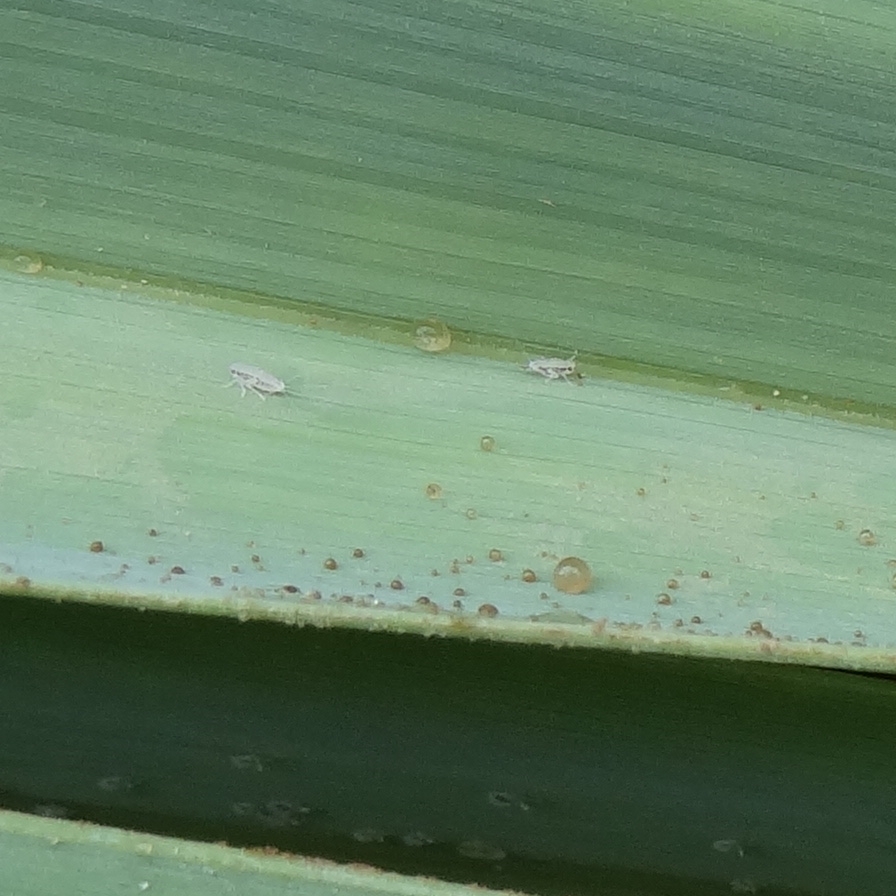
Label: Dubas